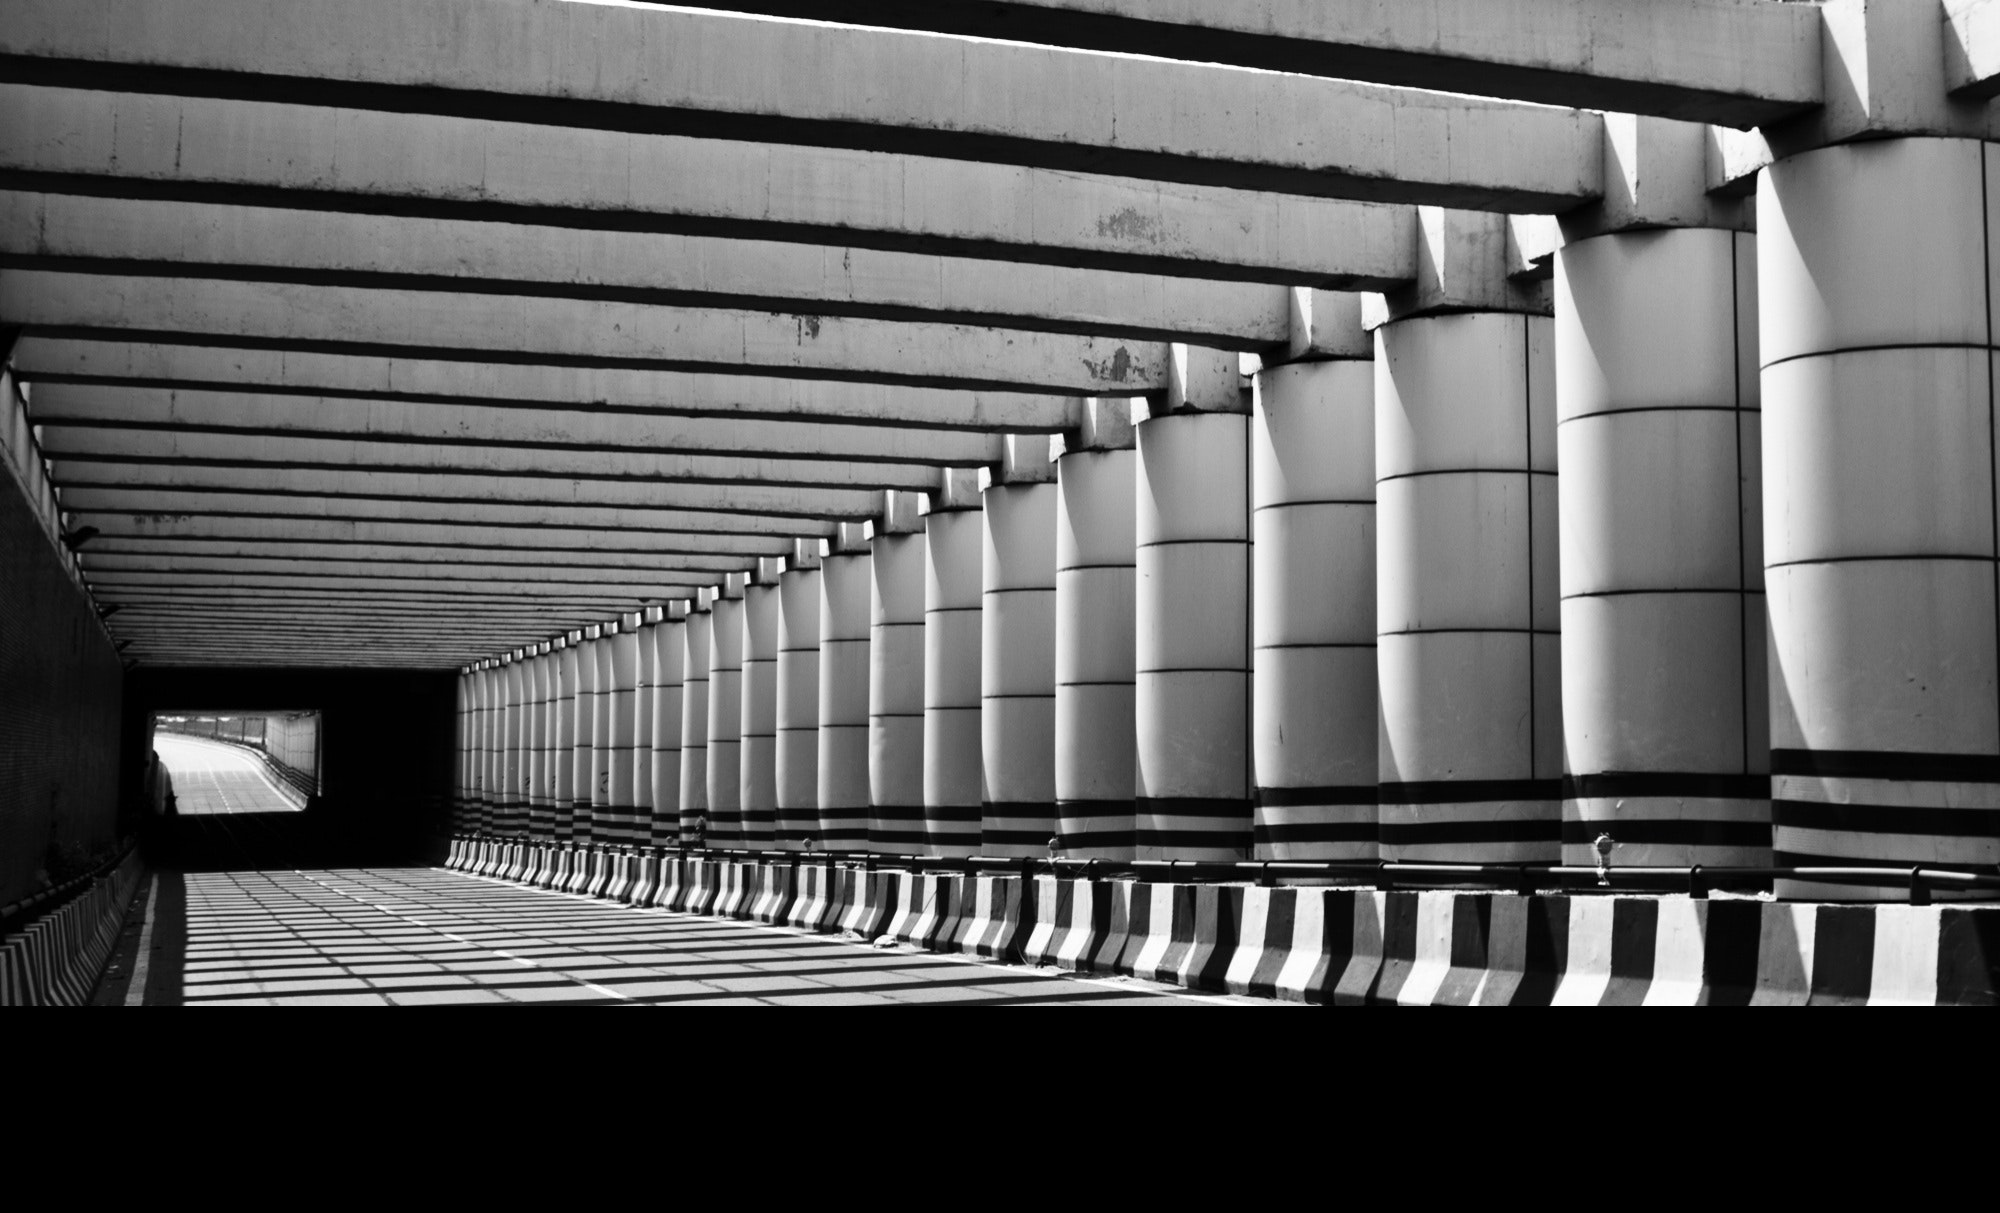
architecture, black and white, monochrome, line, monochrome photography, photography, building, ceiling, steel, brutalist architecture, metal, style, shade